Kristina Larsen (soccer)

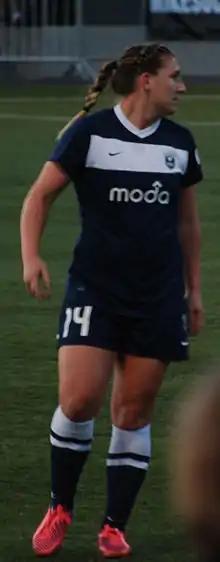

Kristina Erin Larsen (born June 16, 1988) is an American professional soccer forward. She previously played for the Atlanta Beat and Saint Louis Athletica of Women's Professional Soccer (WPS) and Seattle Reign FC in the National Women's Soccer League (NWSL).